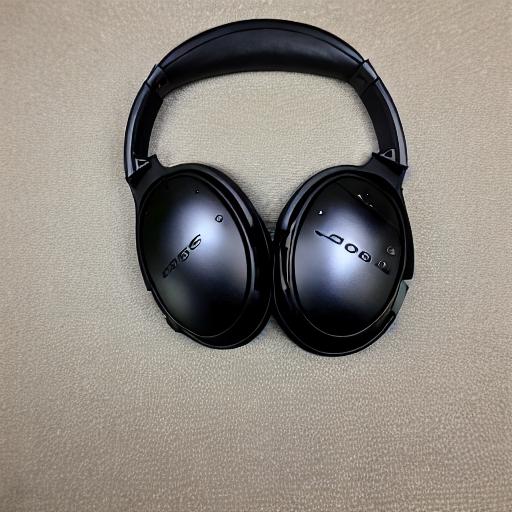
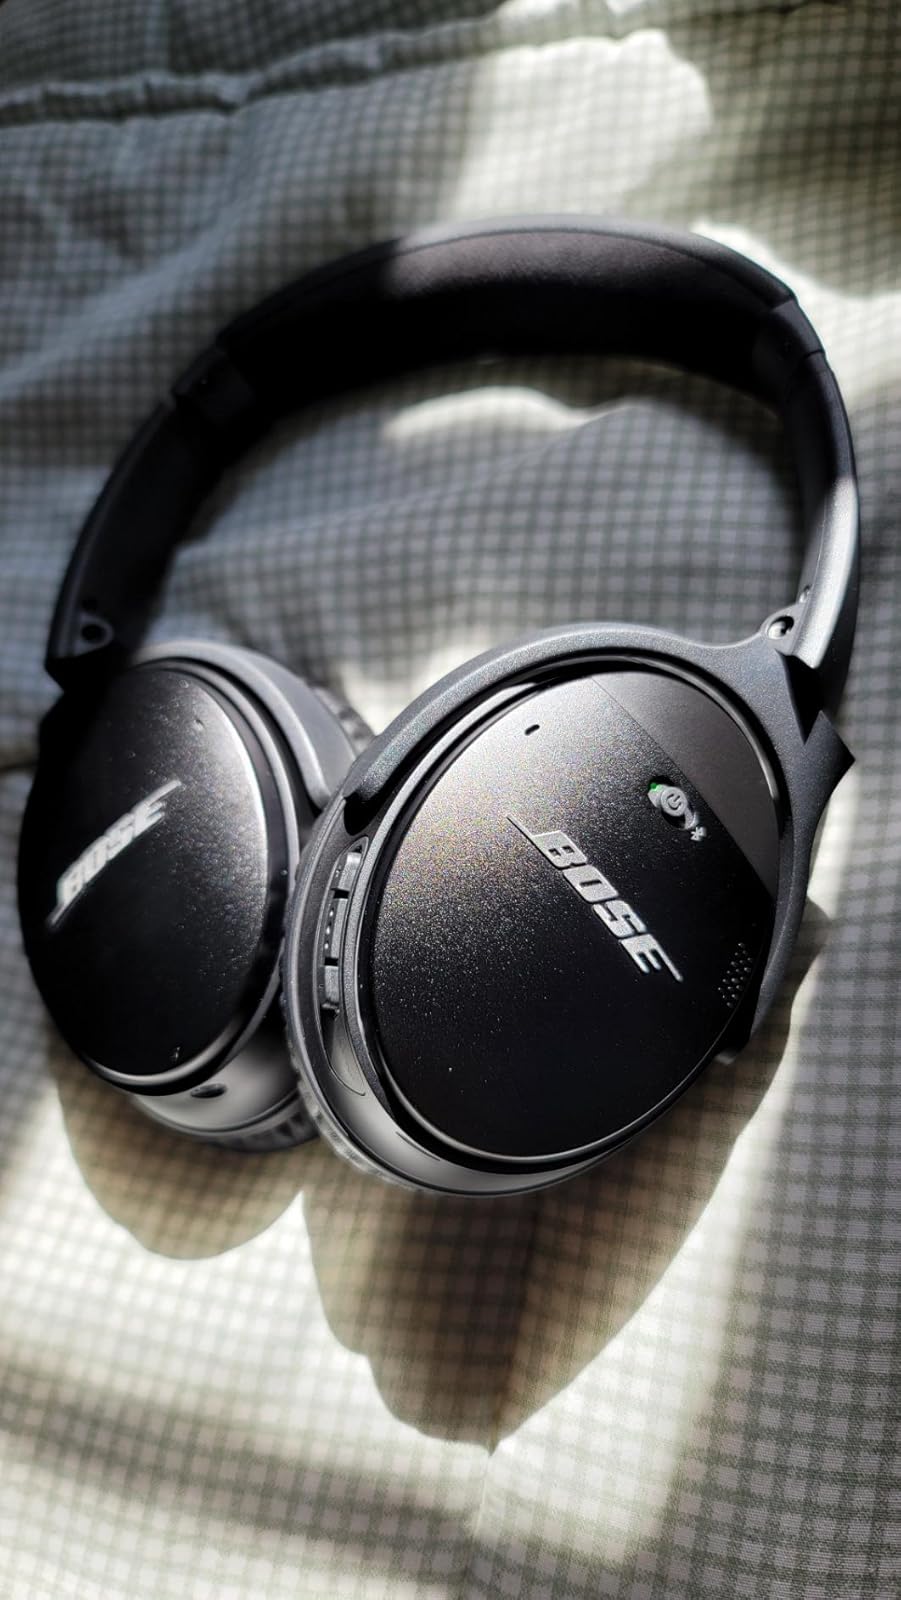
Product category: headphones
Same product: no